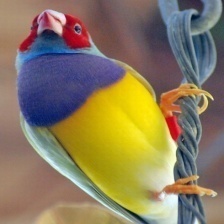
Species: GOULDIAN FINCH
Scientific name: ERYTHRURA GOULDIAE
ImageNet parent category: house_finch